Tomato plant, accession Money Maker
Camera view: tilt-top (135 deg); turntable rotation: 60 degrees
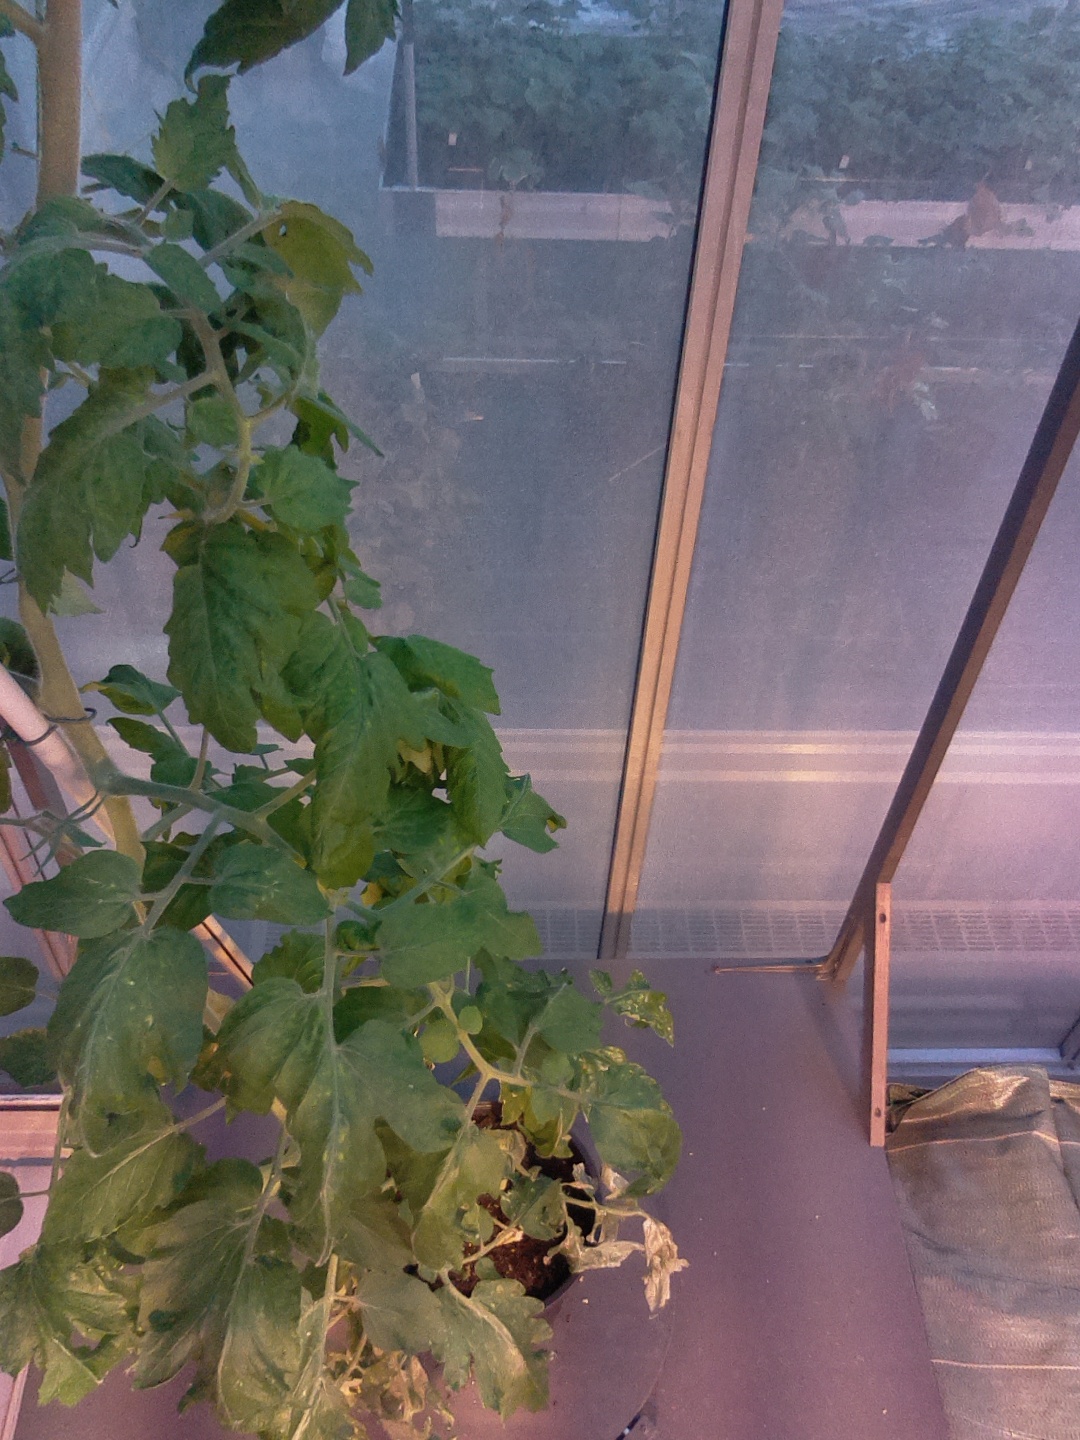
BBCH growth stage 70: Fruits at the main stem or branches visibles